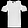
Label: T - shirt / top